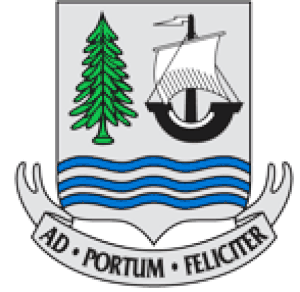
Armoiries de Port-Cartier